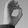
ASL letter: O